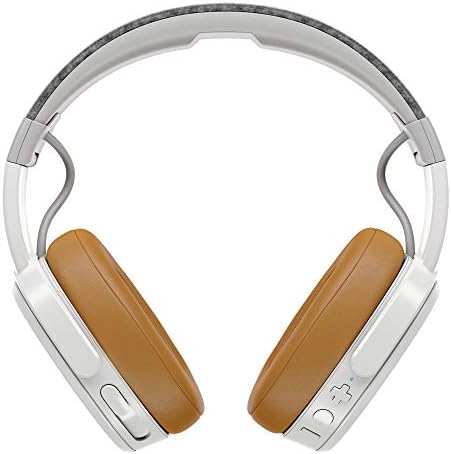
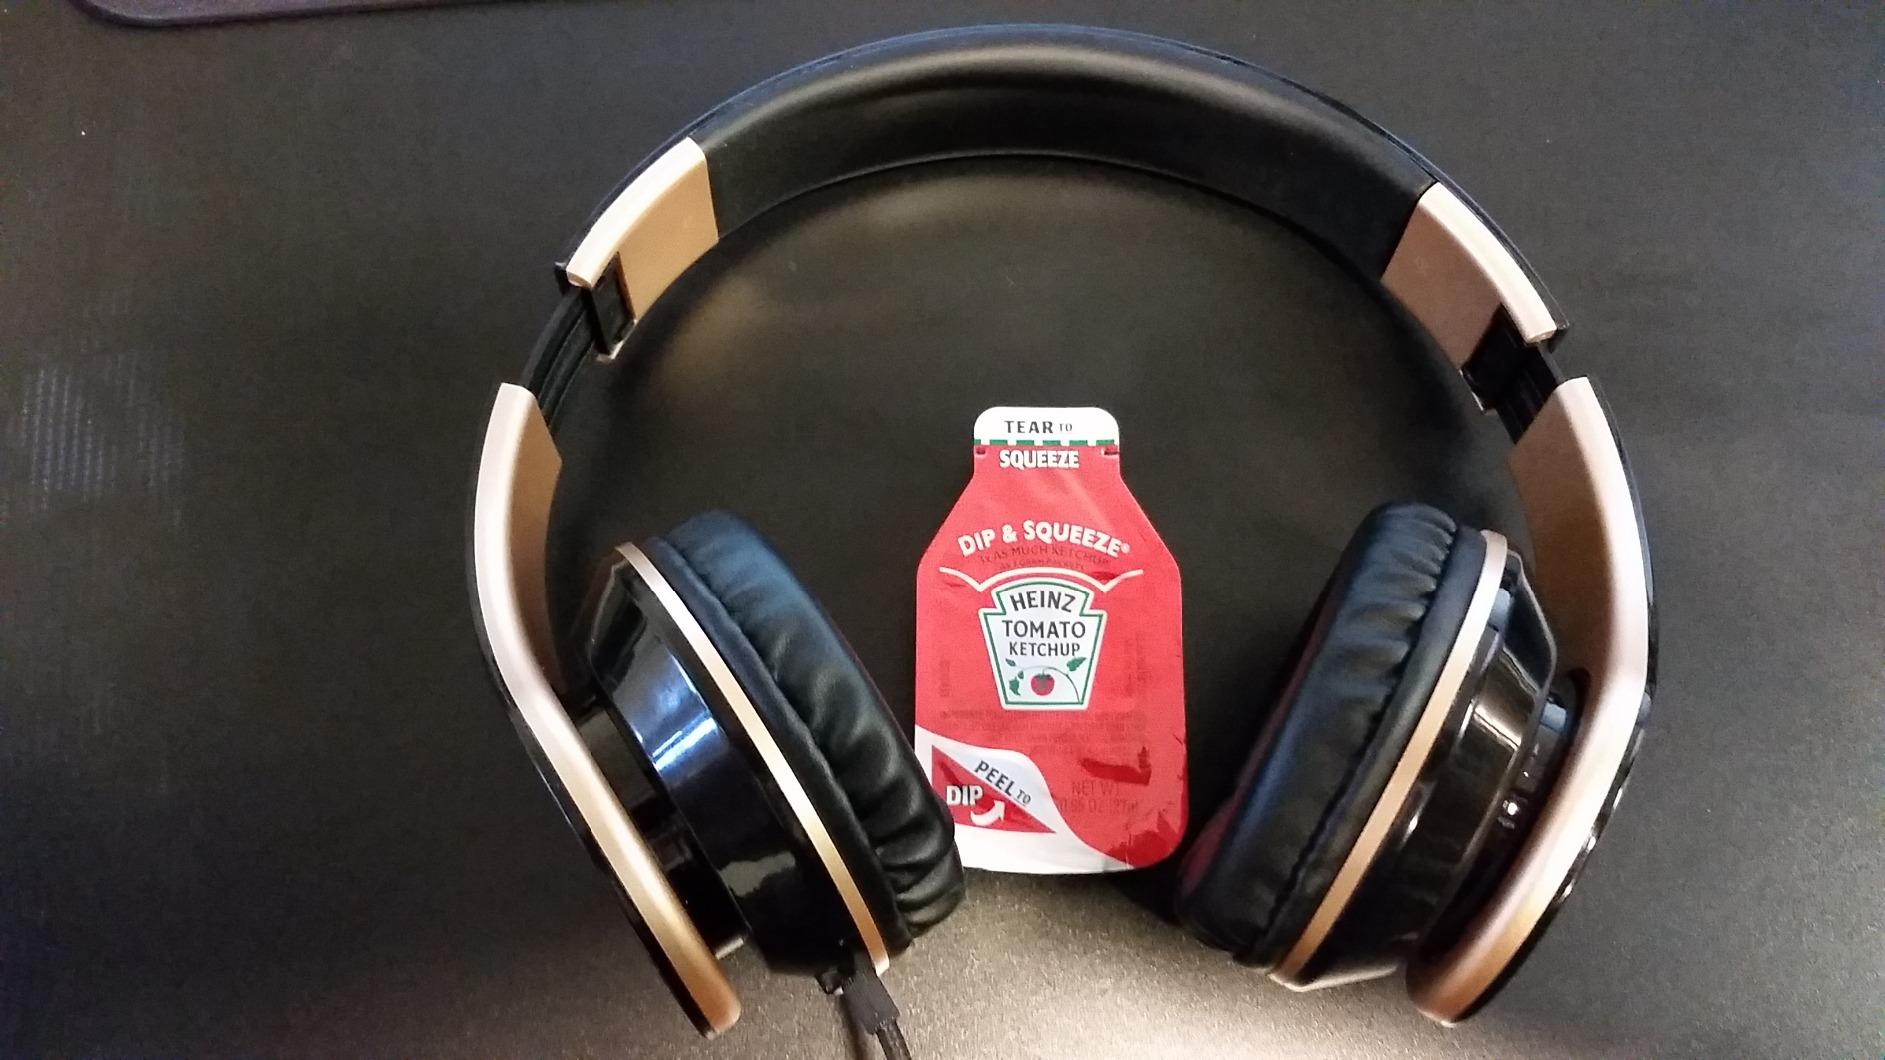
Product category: headphones
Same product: no